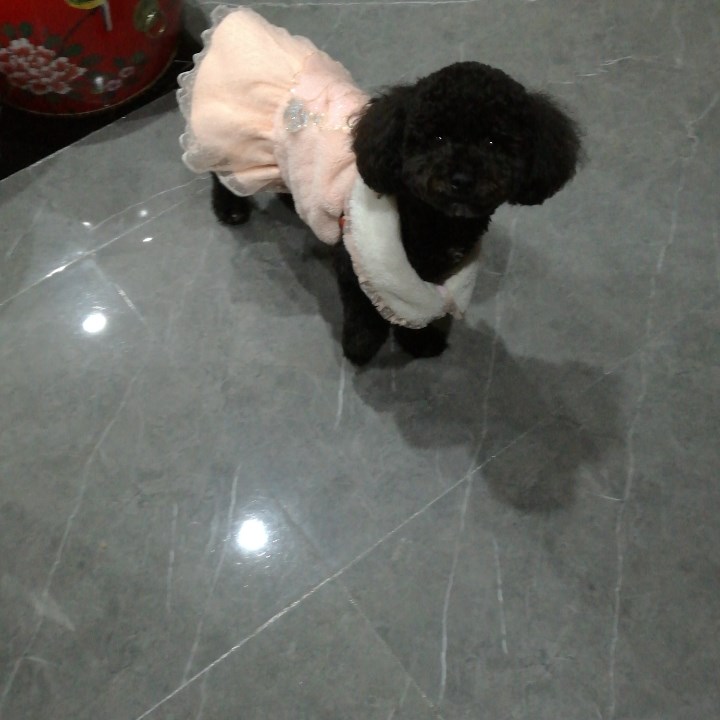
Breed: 7449-n000128-teddy